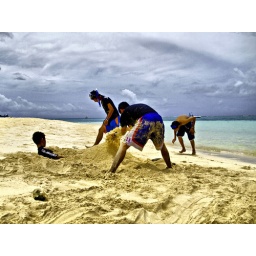
Enjoying their summer vacation playing in the white sand beach of the Saipan's famous Managaha Island.